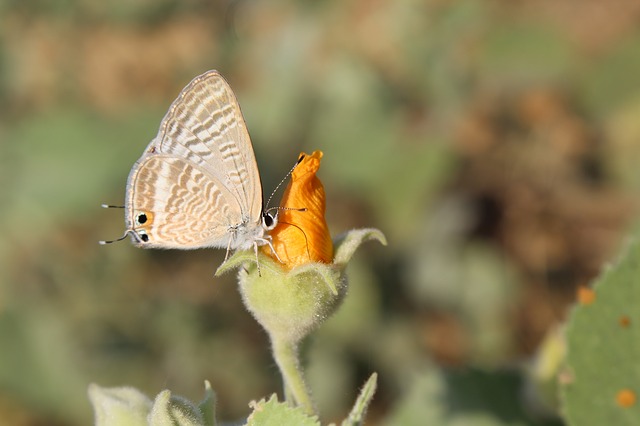
Label: butterfly